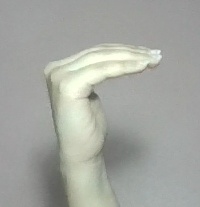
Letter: haa